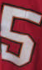
Number: 5